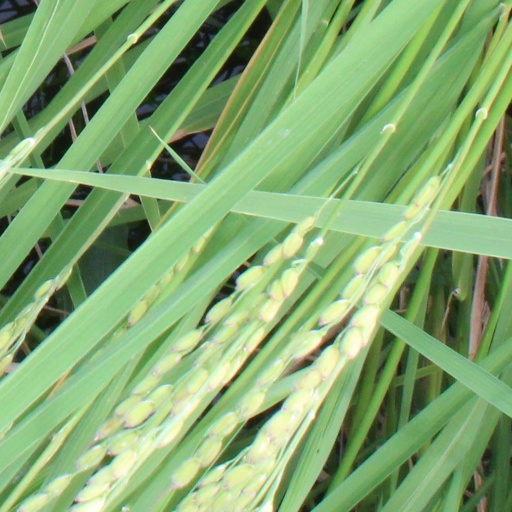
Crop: rice